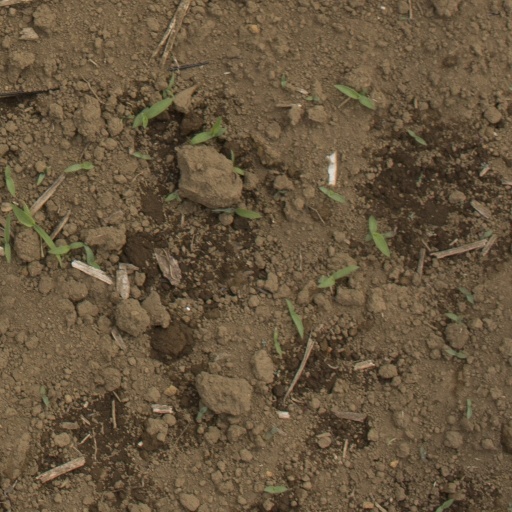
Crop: Jerusalem artichoke